Ibn Hawqal

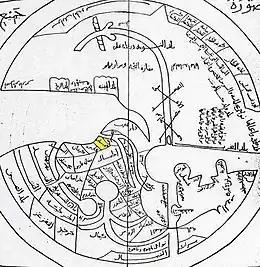
10th century map of the World by Ibn Hawqal. For an English version, see here.

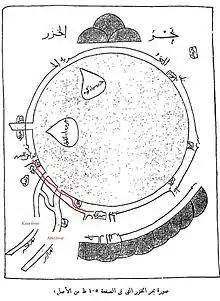
10th century map of the Caspian sea by Ibn Hawqal

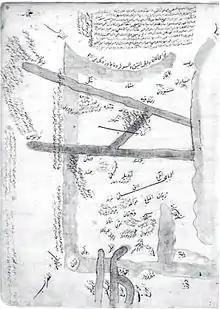
10th century map of the Caspian sea by Ibn Hawqal

Muḥammad Abū’l-Qāsim Ibn Ḥawqal, also known as Abū al-Qāsim b. ʻAlī Ibn Ḥawqal al-Naṣībī, born in Nisibis, Upper Mesopotamia; was a 10th-century Arab Muslim writer, geographer, and chronicler who travelled from AD 943 to 969. His famous work, written in 977, is called "Surat Al-Ard" ("The face of the Earth"). The date of his death, known from his writings, was after AH 368/AD 978.